Fritz Tarbuk von Sensenhorst

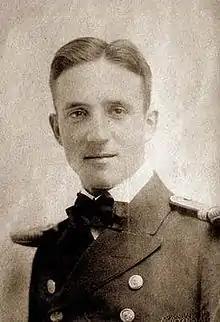
Fritz Tarbuk von Sensenhorst

Friedrich Maria "Fritz" Tarbuk von Sensenhorst (16 August 1896 – 1 March 1976), also known as Friedrich Maria von Tarbuk-Sensenhorst, was a lieutenant in the Imperial Austro-Hungarian Navy and captain in the Army, as well as an entrepreneur/businessman (founded F.M. Tarbuk & Co.), one of the most important businesses in the motor trade in Austria and CEE until the beginning of the 21st century.